Beverly Gannon

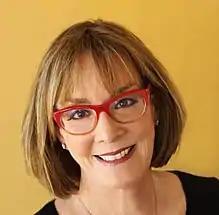
Bev Gannon

Bev Gannon (born 1949) is a Hawaiian cuisine chef, restaurateur and author. She is one of the dozen chefs credited with the development of Hawaii regional cuisine in the 1990s. Her restaurants on Maui include Hali'imaile General Store, Joe's Bar & Grill, and Gannon's. Several of her cookbooks have been published.